Sahra Halgan

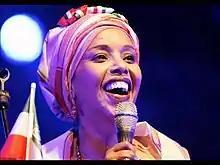

Sahra Ahmed Mohamoud is a Somali singer and cultural activist. also known as professionally Sahra Halgan as her stage name .